Binghamton, New York

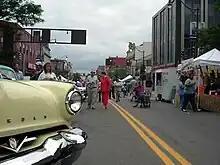
July Fest

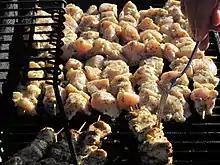
Spiedies being grilled

After the boom of the cigar industry in the 1880s, the Binghamton area became increasingly reliant on large manufacturers, with both Endicott Johnson, a shoe manufacturer, and IBM employing 15,000 to 20,000 local workers at their peak. Other companies with a large historical presence included Link Aviation Devices, Ansco, and General Electric. Several other notable businesses started in Binghamton, such as Valvoline, the Nineteen Hundred Washer Company (which merged to form Whirlpool), and "Dr. Kilmer's Swamp Root", a famous patent medicine. Dick's Sporting Goods began as a fishing store in the East Side in 1948, and was headquartered in Binghamton until 1994.